USS Indiana (BB-58)

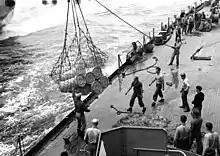
"Indiana"s crew loading propellant charges off Okinawa

In late January, "Indiana" took part in operations to prepare for the invasion of Kwajalein in the Marshall Islands. On 29 January, the ship attacked Maloelap Atoll, along with "Washington" and the aircraft carriers "Enterprise" and , and the following day the ships began bombarding Kwajalein to soften Japanese defenses. On 30 January, "Indiana", "Massachusetts", and "Washington", escorted by four destroyers, were detached to shell Kwajalein as part of the invasion bombardment. They reached their firing positions early the next morning and "Indiana" opened fire at 09:56; she and the other ships sank a submarine chaser and five guard ships that were moored in the atoll. Japanese artillery batteries engaged the American ships, but "Indiana" was not hit. She continued to bombard Japanese positions around the island until 14:48 before departing at 17:15 to return to the carriers. She had fired some 306 shells from her main battery and 2,385 rounds from her 5-inch guns.